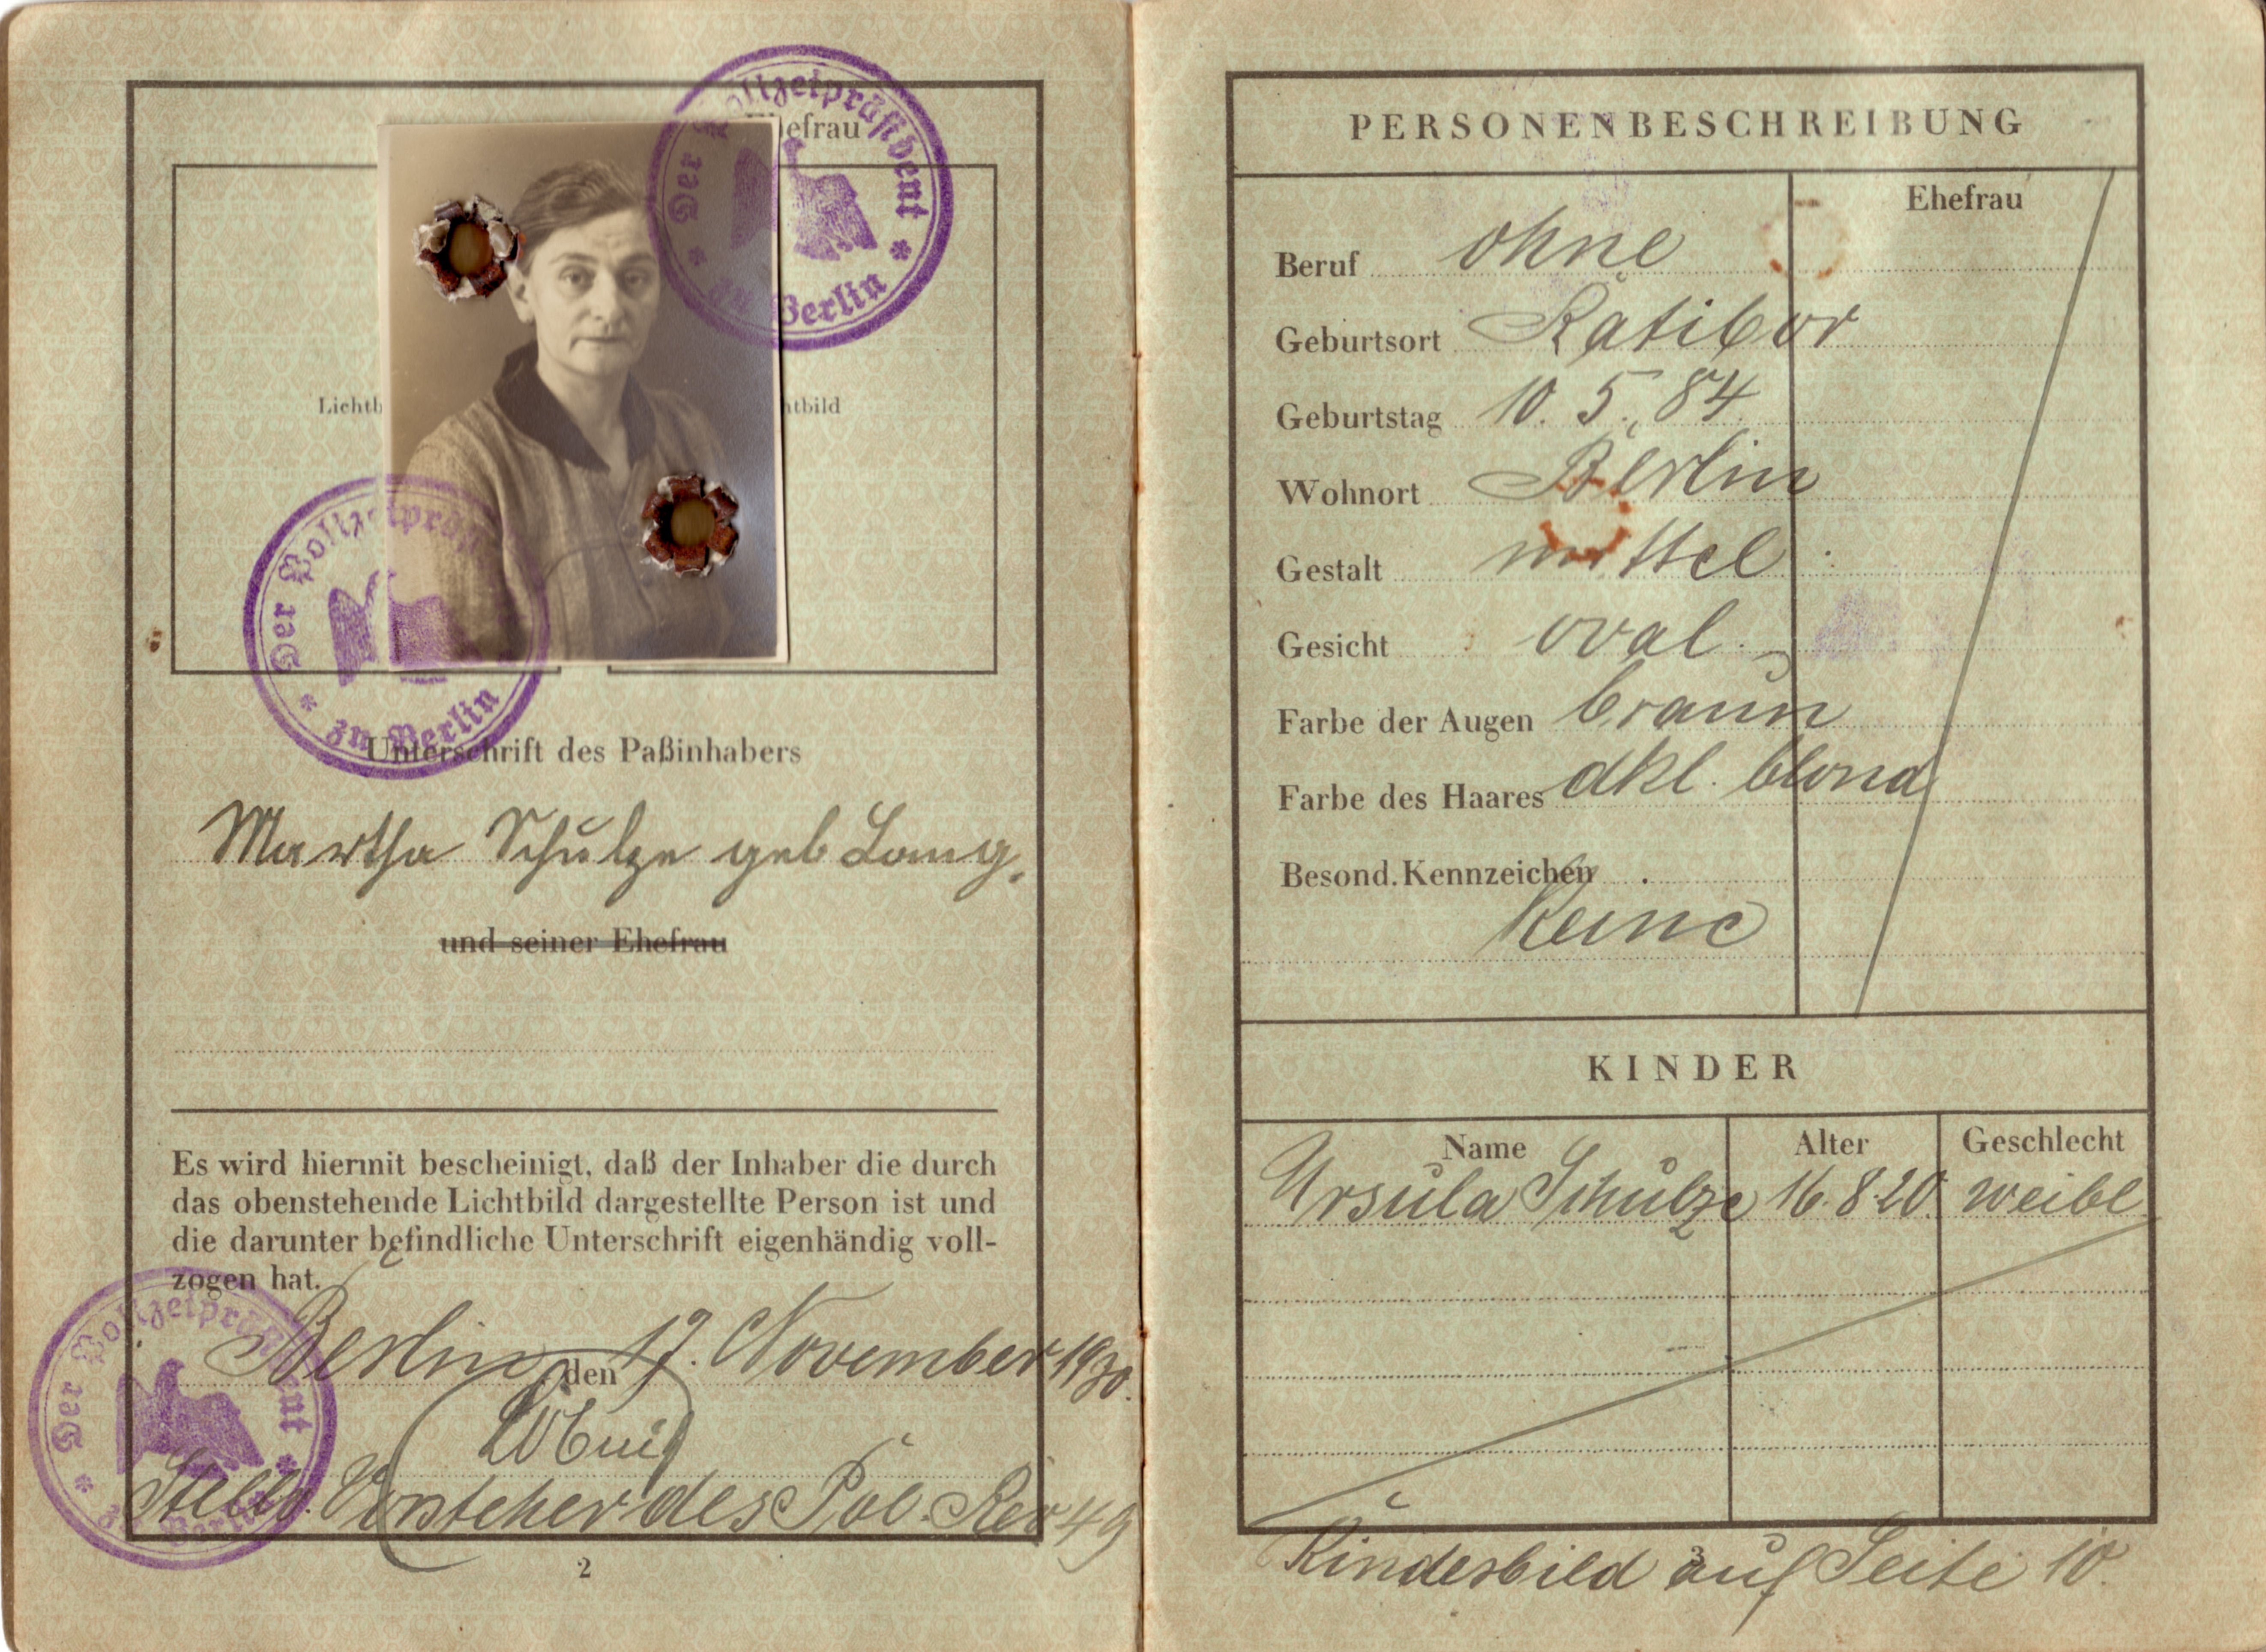
vintage, antique, retro, old, photo, travel, collection, memory, nostalgia, paper, world, old woman, font, sketch, text, germany, nostalgic, document, past, passport, collector, 1930, old time, old paper, prussia, academic certificate, deusches rich